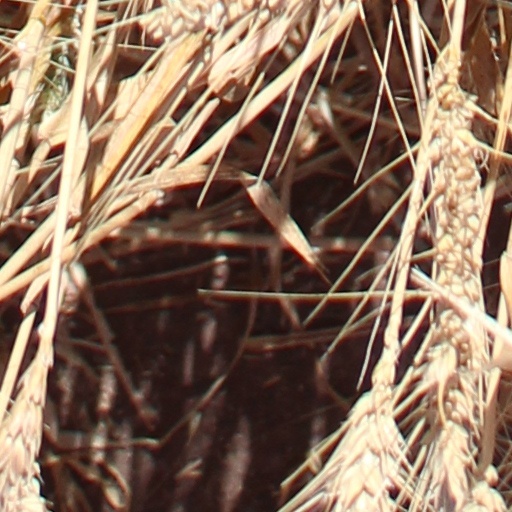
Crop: wheat